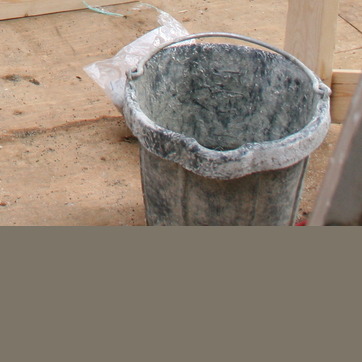
Material: plastic